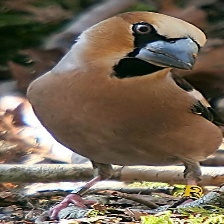
Species: HAWFINCH
Scientific name: COCCOTHRAUSTES COCCOTHRAUSTES